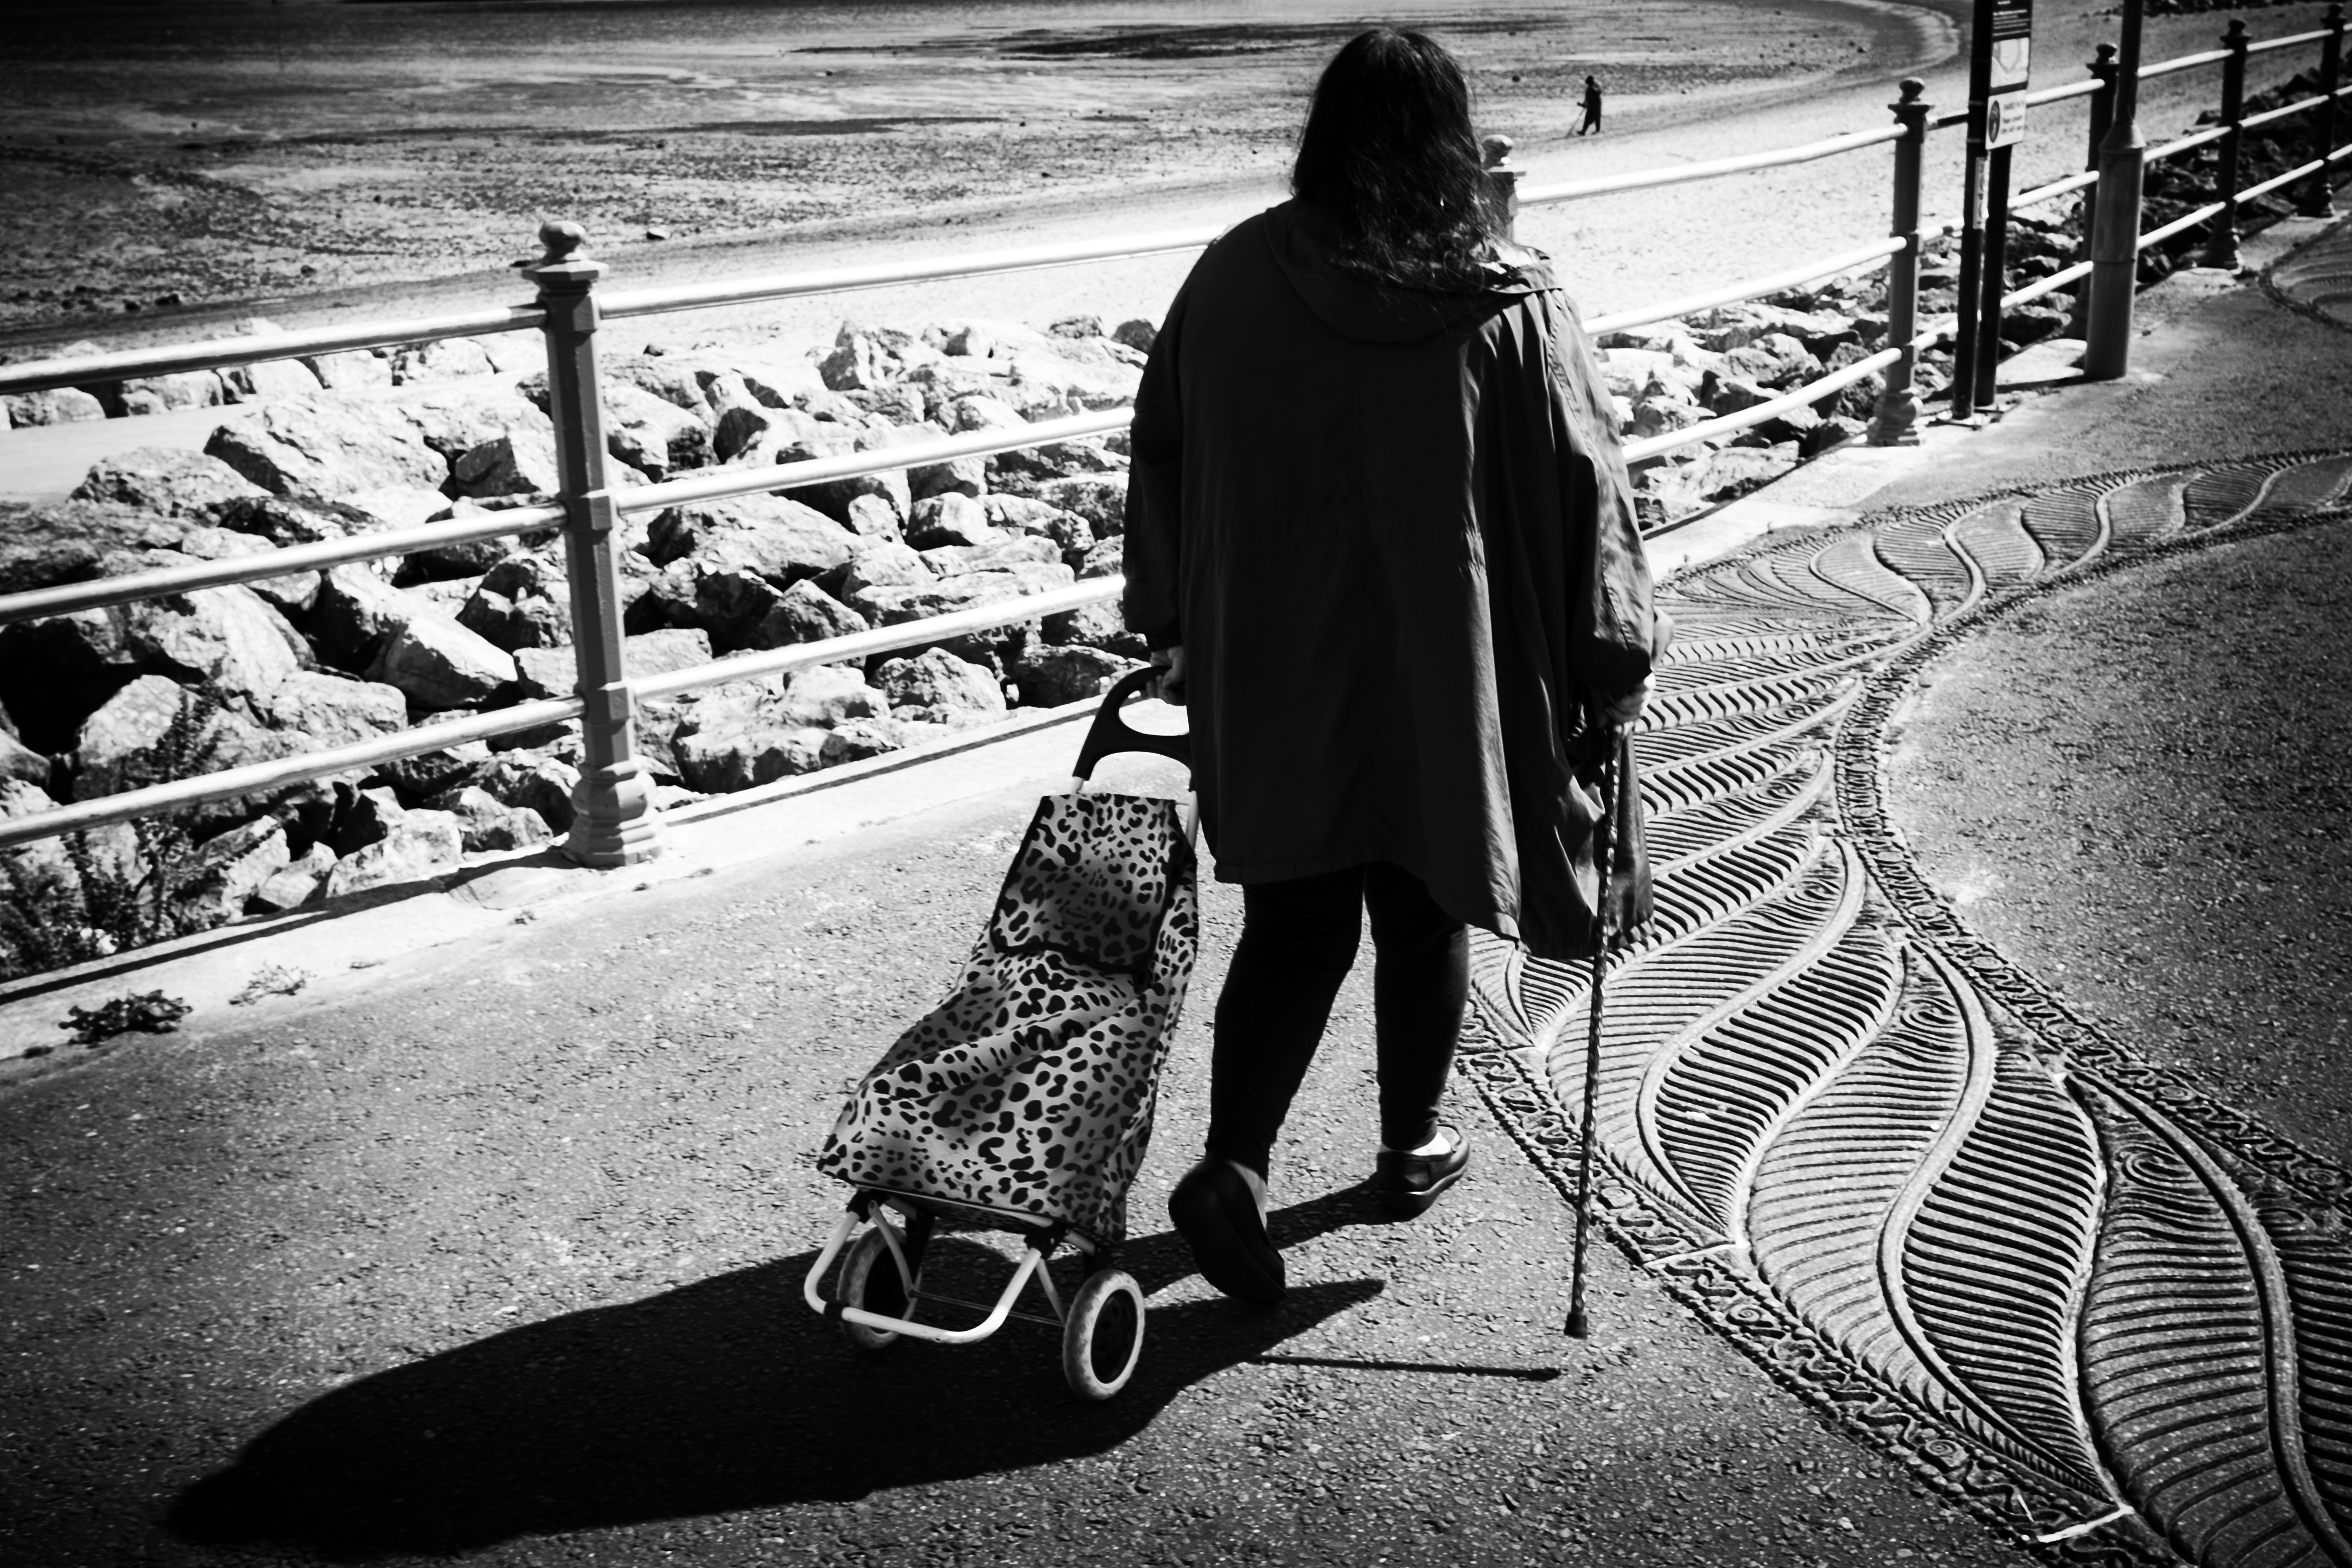
black and white, people, woman, white, street, photography, seaside, wildlife, sitting, black, monochrome, lancashire, uk, streetphotography, england, morecambe, photograph, snapshot, emotion, monochrome photography, film noir, human positions